North Klaten

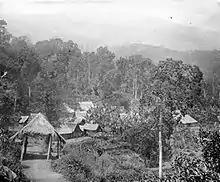
The village of Plembon

North Klaten is an administrative district ("kecamatan") on Java, Indonesia. It is part of Klaten Regency in Central Java Province.